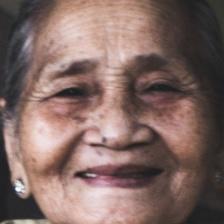
Label: faces